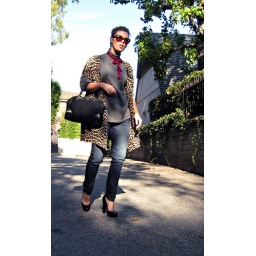
street style+la style+leopard print dress as jacket over jeans and a sweater+sharp